National Defense Authorization Act for Fiscal Year 2012

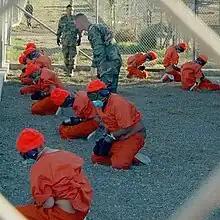
Detainees upon arrival at Camp X-Ray, January 2002. In May 2006, the UN Committee against Torture condemned prisoners' treatment at Guantánamo Bay, noting that indefinite detention constitutes per se a violation of the UN Convention Against Torture.

All persons arrested and detained according to the provisions of section 1021, including those detained on U.S. soil, whether detained indefinitely or not, are required to be held by the United States Armed Forces. The law affords the option to have U.S. citizens detained by the armed forces but this requirement does not extend to them, as with foreign persons. Lawful resident aliens may or may not be required to be detained by the Armed Forces, "on the basis of conduct taking place within the United States".